31st Division (Philippines)

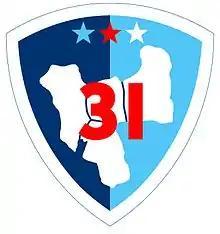
31st Philippine Division Emblem 1941-42

The 31st Infantry Division was a division of the Philippine Army under the United States Army Forces in the Far East (USAFFE).